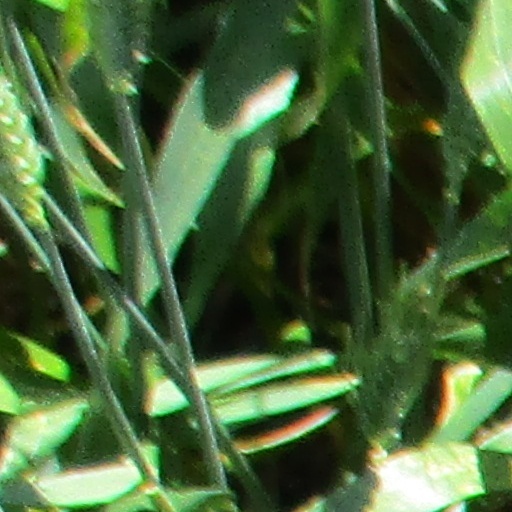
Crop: wheat